Bedel

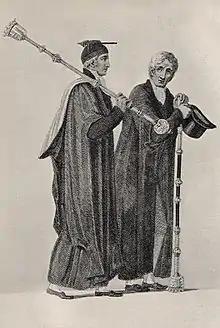
1815 engraving (from Rudolf Ackermann's "History of the University of Cambridge") of an Esquire Bedell (left) and a Yeoman Bedell (right)

The bedel (from medieval Latin "pedellus" or "bidellus", occasionally "bidellus generalis", from Old High German "bital", "pital", "the one who invites, calls"; cognate with beadle) was, and is to some extent still, an administrative official at universities in several European countries, and often had a policiary function at the time when universities had their own jurisdiction over students.